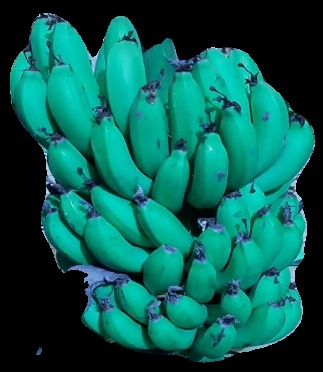
Variety: pachbale
Grade: grade2